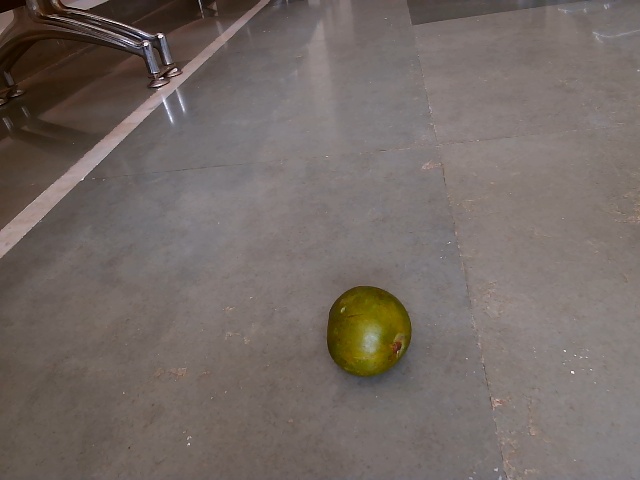
Label: Raw_Mango